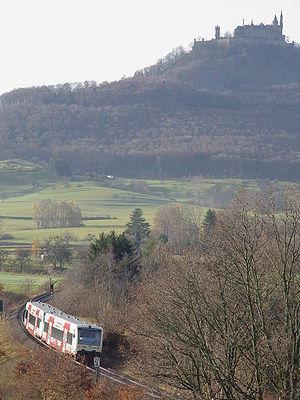
La Zollernalbbahn est une ligne de chemins de fer reliant Tübingen à Aulendorf via Hechingen, Balingen, Sigmaringen, Bad Saulgau. C'est une ligne principale à voie unique d'environ 135 km de long, équipée pour l'exploitation par des trains pendulaires.